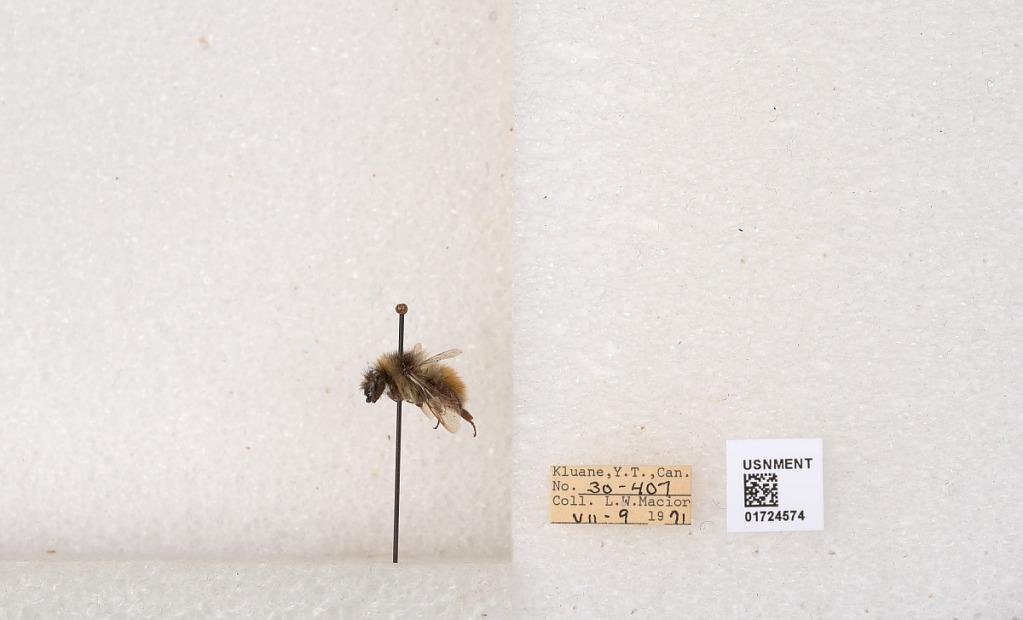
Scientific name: Bombus (Pyrobombus) sylvicola Kirby
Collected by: L. Macior
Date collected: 1971-7-9
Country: Canada
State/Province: Yukon Territory
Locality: Kluane National Park and Reserve
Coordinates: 60.7493, -139.504